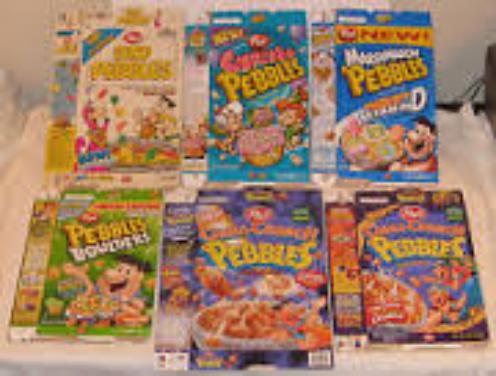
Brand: Cinna-Crunch Pebbles
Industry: Food